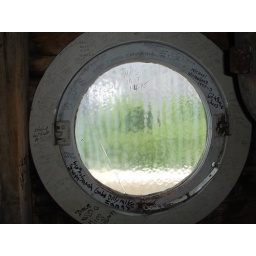
A window in the Independence Hall bell tower